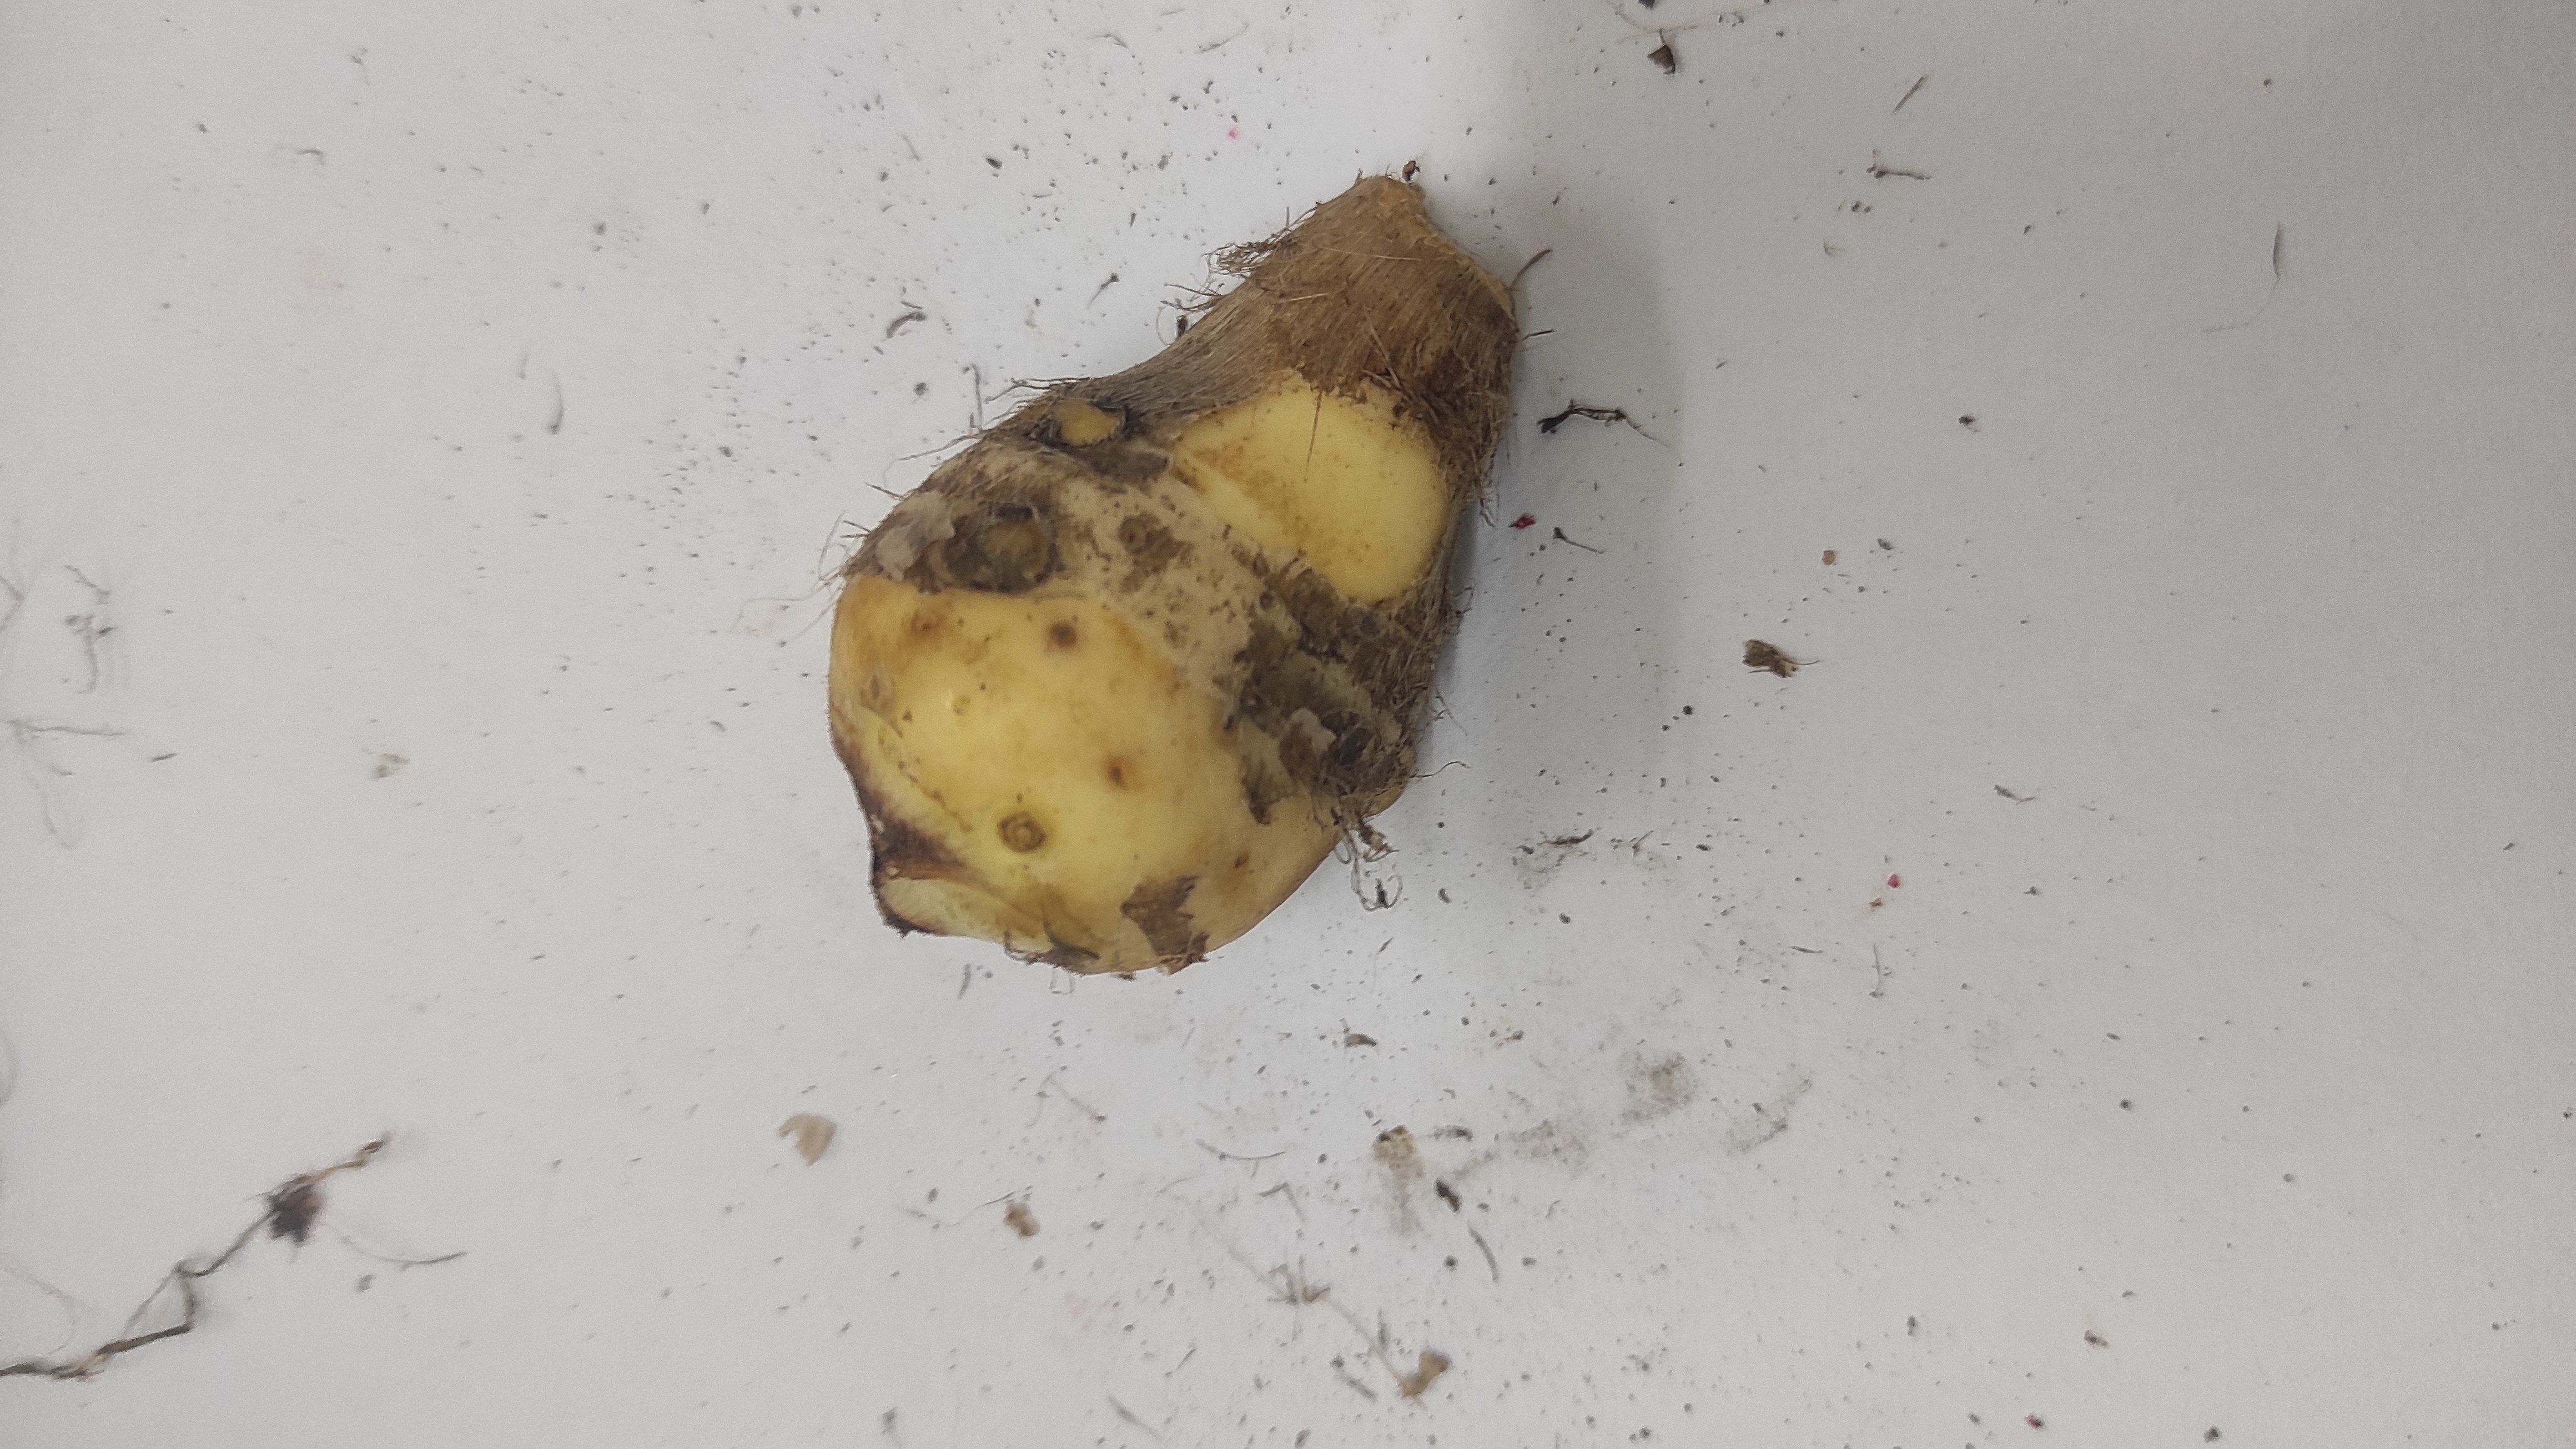
Crop: Taro root
Condition: Fresh